Union between Sweden and Norway

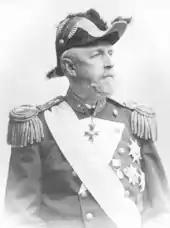
King Oscar II

After the accession of Charles John in 1818, he tried to bring the two countries closer together and to strengthen the executive power. These efforts were mostly resisted by the Norwegian Storting. In 1821, the king proposed constitutional amendments that would give him absolute veto, widened authority over his ministers, the right to rule by decree, and extended control over the Storting. A further provocation was his efforts to establish a new hereditary nobility in Norway. He put pressure on the Storting by arranging military maneuvers close to Christiania while it was in session. Nonetheless, all of his propositions were given thorough consideration, and then rejected. They were received just as negatively by the next Storting in 1824, and then shelved, save for the question of an extended veto. That demand was repeatedly put before every Storting during the king's lifetime to no avail.